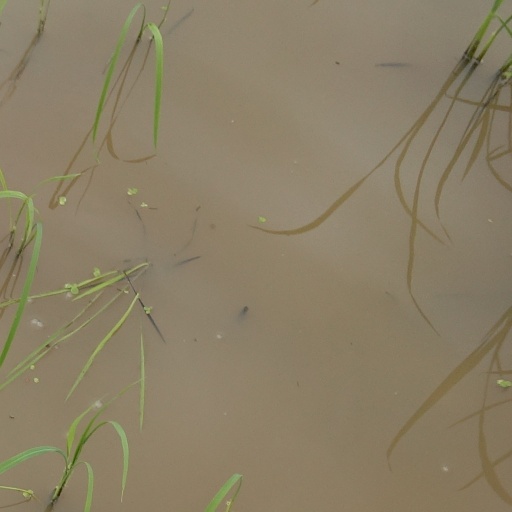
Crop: rice